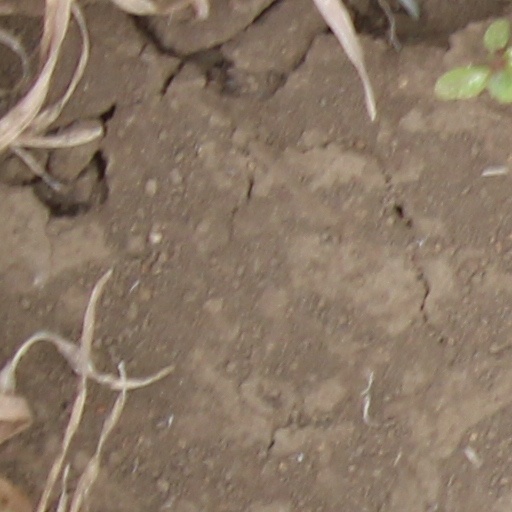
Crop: wheat